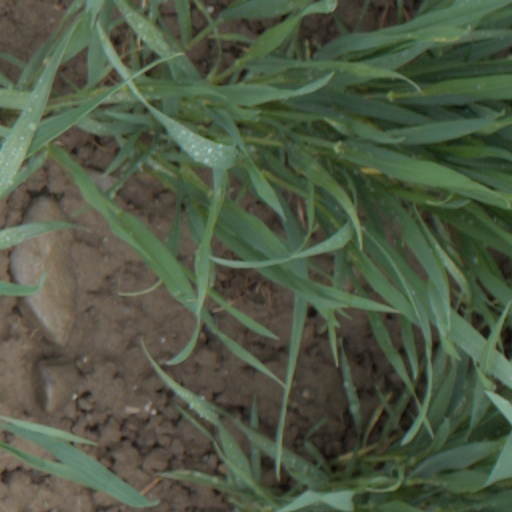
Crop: wheat